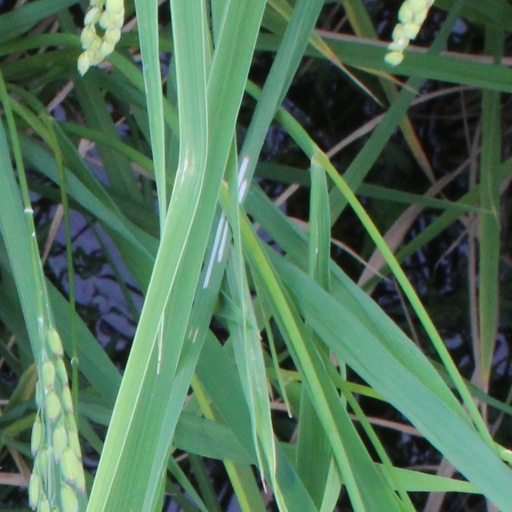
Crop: rice